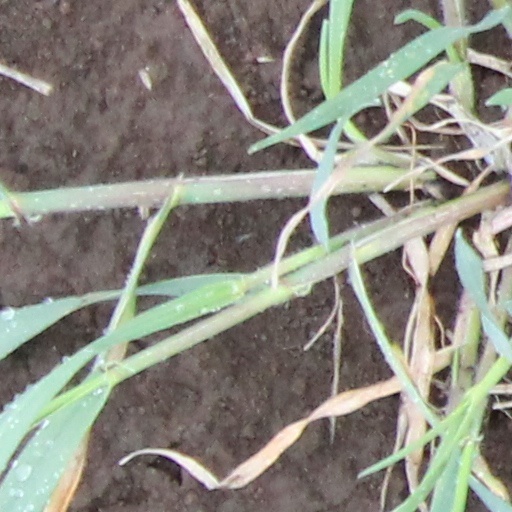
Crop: wheat